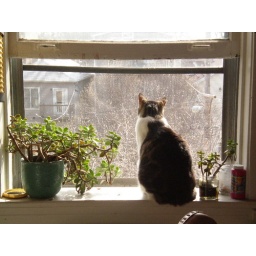
Serge nicely framed in kitchen window